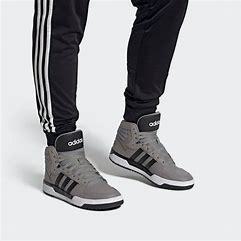
Brand: adidas
Model: neo Adidas NEO Entrap Mid